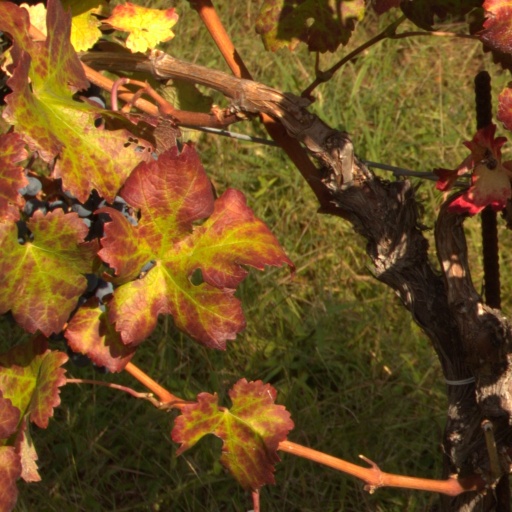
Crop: grape